The Golden Horde (film)

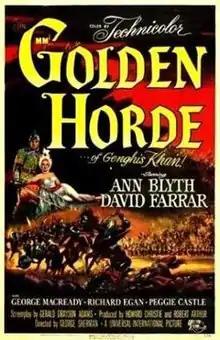

The Golden Horde is a 1951 American historical adventure film directed by George Sherman and starring Ann Blyth, David Farrar, with George Macready, Richard Egan and Peggie Castle. Many of the exterior scenes were shot in the Death Valley National Park in California. It was made using Technicolor, and was one of a series of color films in exotic setting released by Universal around this time.